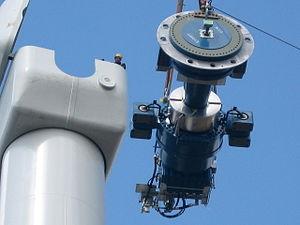
Le Parc éolien de Scout Moor est le plus grand parc éolien terrestre d'Angleterre. Construit pour Peel Wind Power Ltd, le parc éolien produit de l'électricité à partir de 26 éoliennes Nordex N80. Il possède une puissance nominale totale de 65 MW d'électricité, fournissant 154 000 MWh par an; assez pour servir les besoins moyens de 40 000 foyers. Le site occupe 1 347 acres de lande ouverte entre Edenfield, Rawtenstall et Rochdale, et est divisé entre le district métropolitain de Rochdale dans le nord du Grand Manchester et le district de Rossendale dans le sud-est du Lancashire. Les éoliennes sont visibles depuis le sud de Manchester, à 24–32 km.